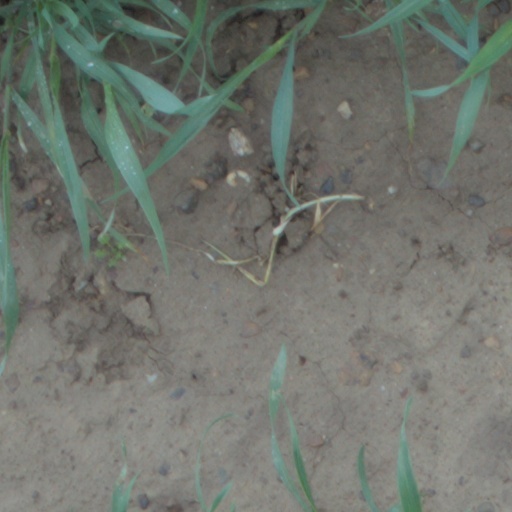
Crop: wheat